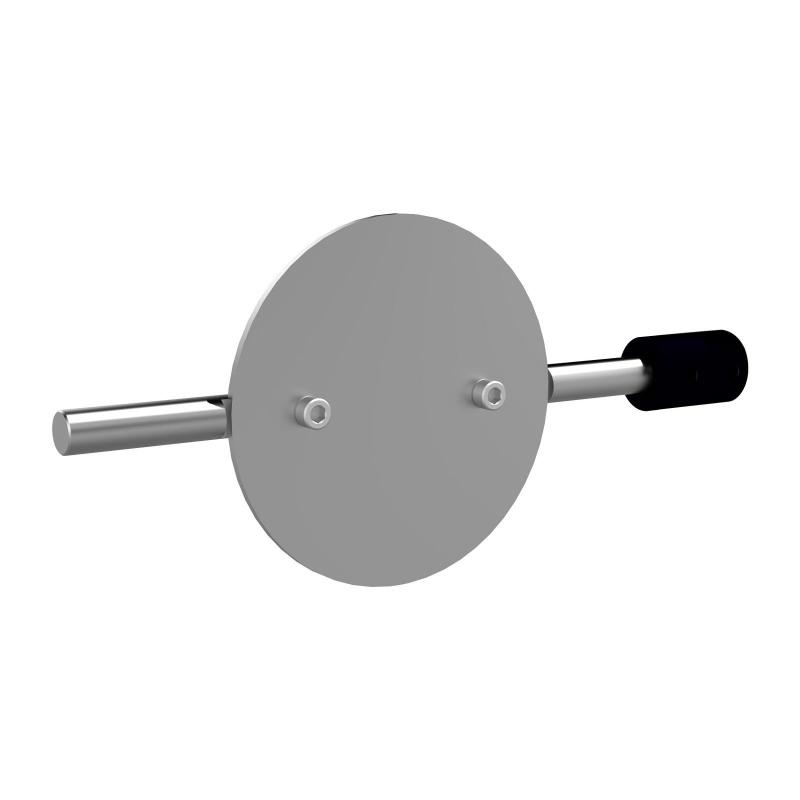
QTP 2.5in QTEC Butterfly Kit
QTP 2.5in QTEC Butterfly Kit
Brand: QTP
Category: Sporting Goods > Indoor Games > Ping Pong > Ping Pong Nets & Posts > Ping Pong Posts